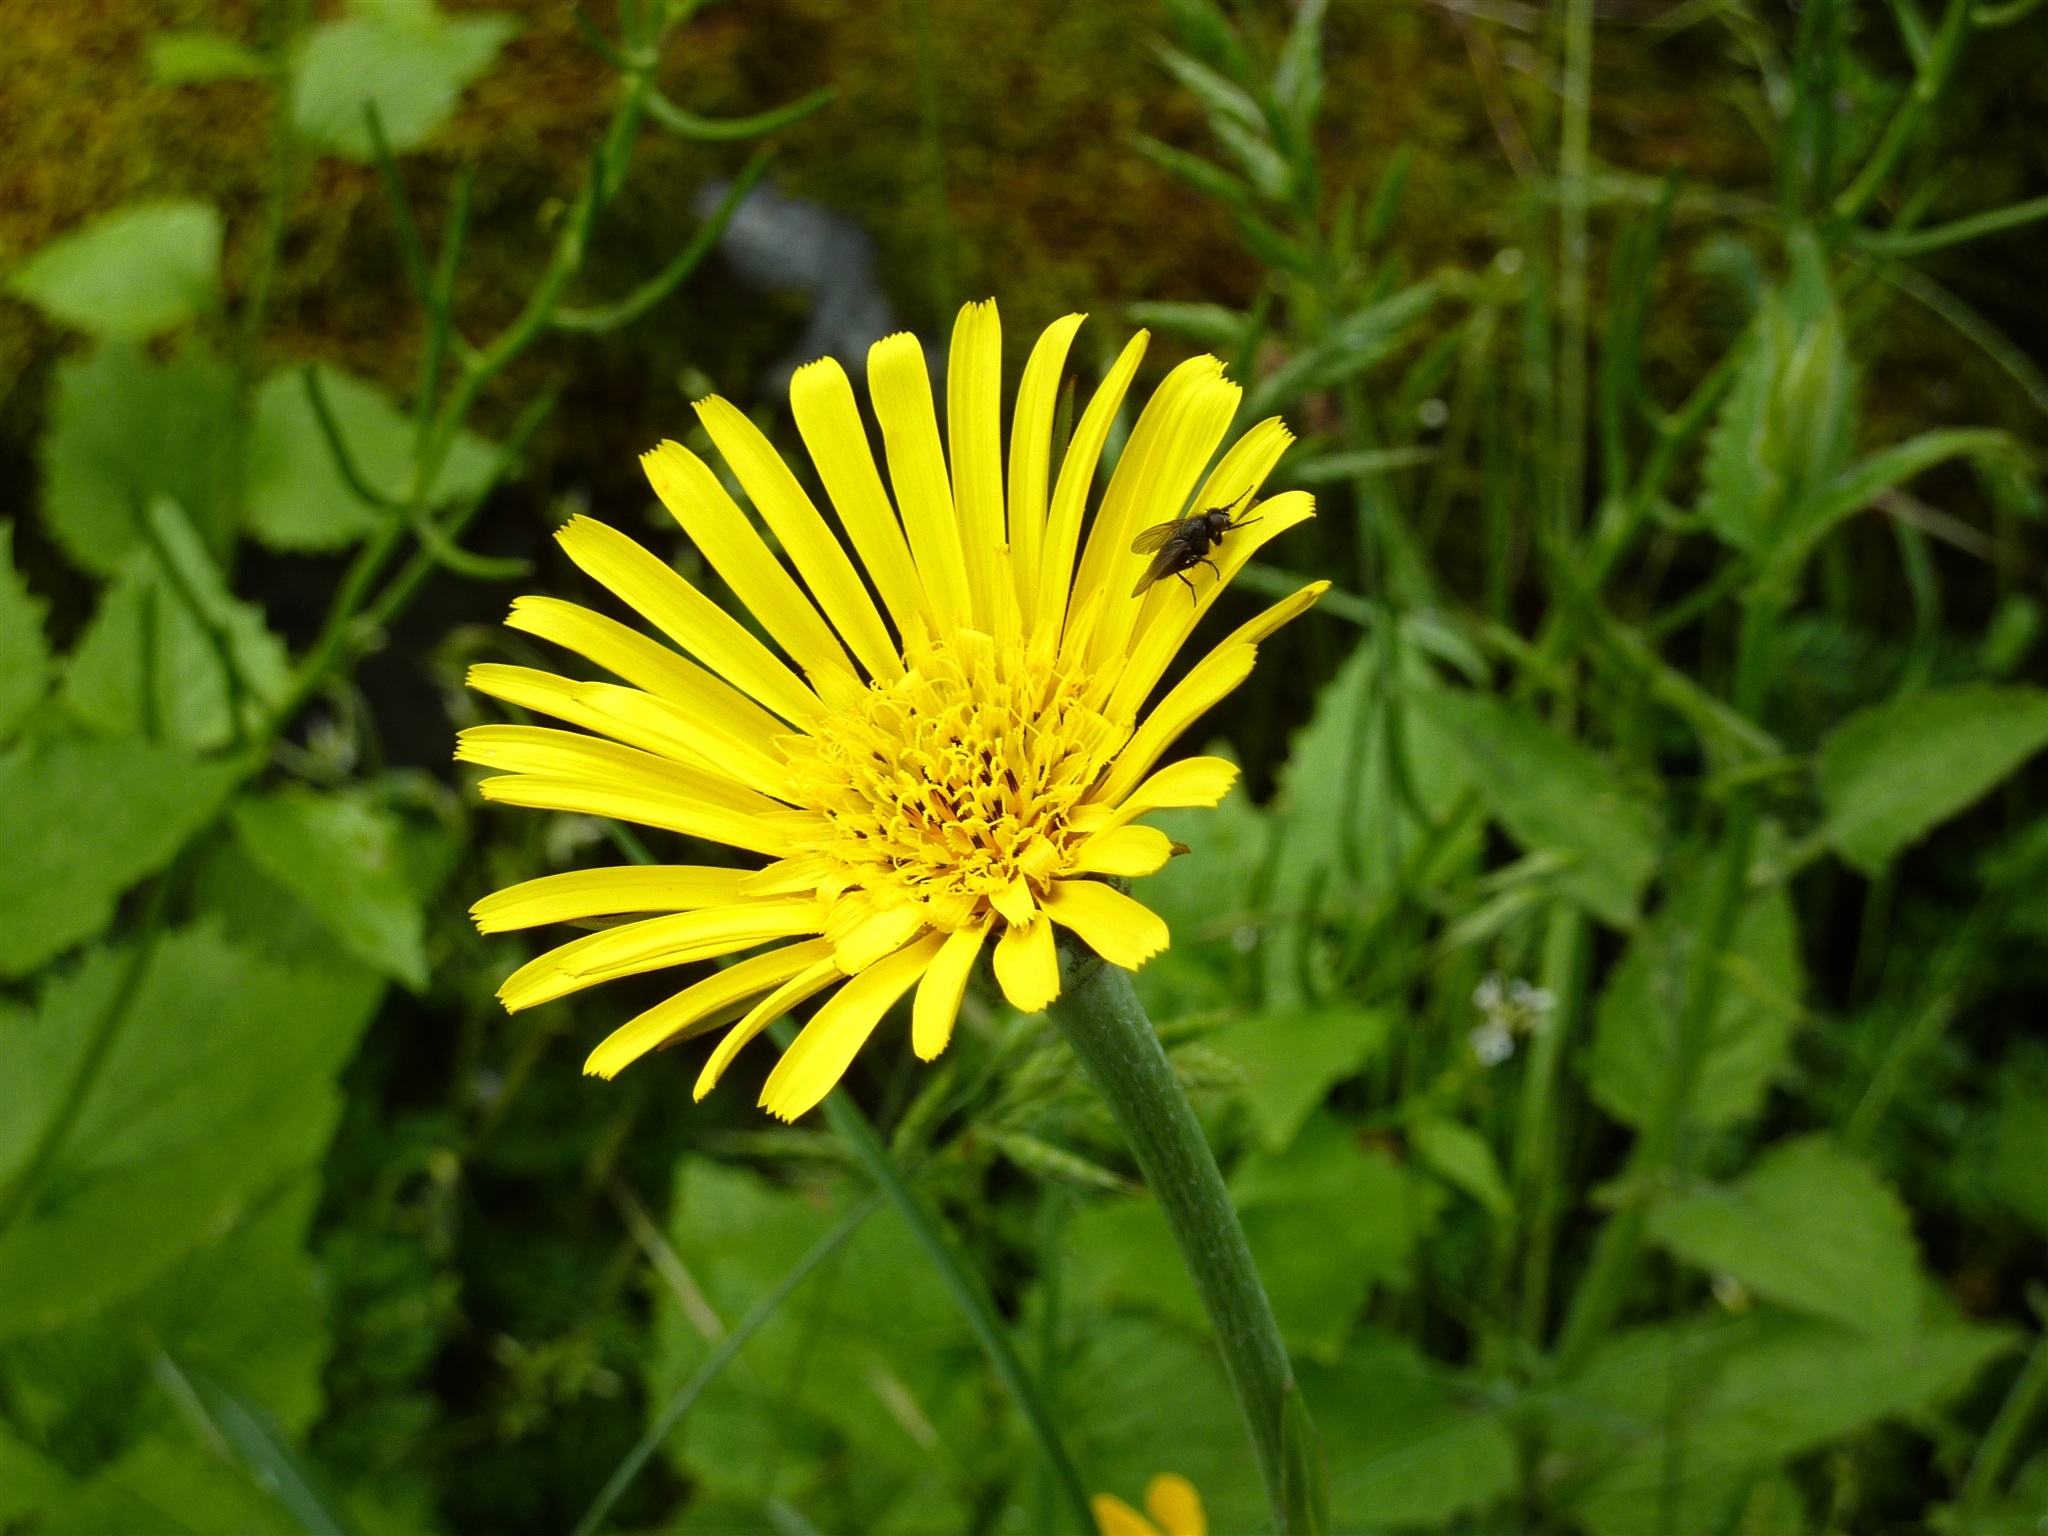
nature, grass, blossom, plant, field, meadow, dandelion, prairie, flower, bloom, daisy, botany, yellow, flora, wildflower, wild plant, medicinal plant, macro photography, flowering plant, daisy family, arnica, annual plant, land plant, flatweed